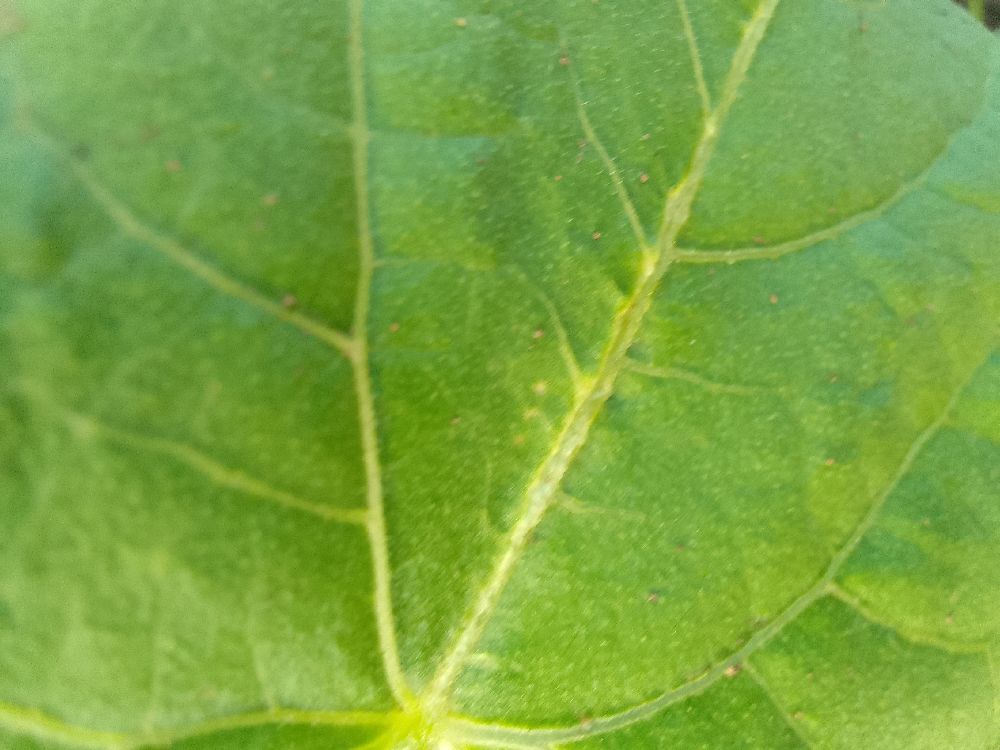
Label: healthy